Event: Nepal Earthquake
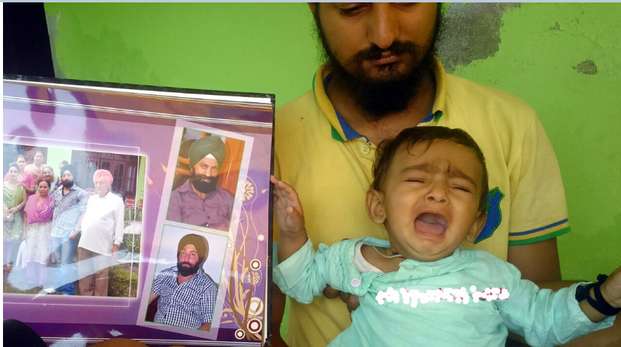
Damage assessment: no_damage